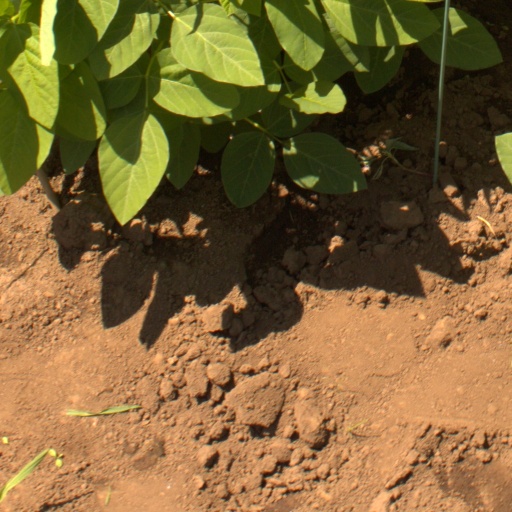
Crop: soybean